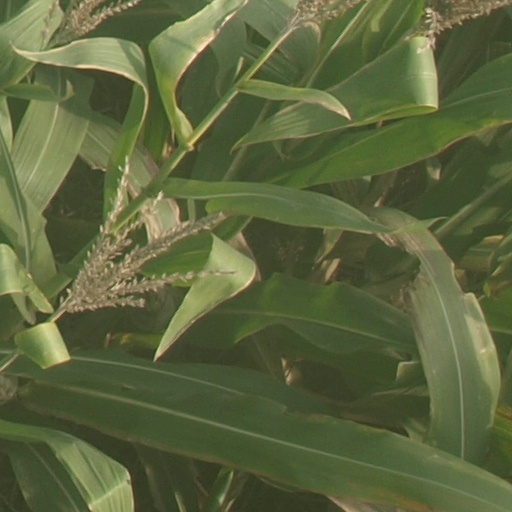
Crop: maize; corn